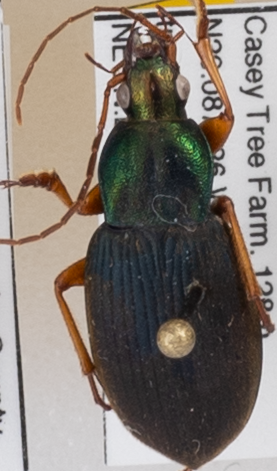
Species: Chlaenius aestivus
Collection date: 2019-06-04
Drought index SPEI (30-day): -0.9
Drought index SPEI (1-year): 2.09
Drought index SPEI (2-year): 2.09